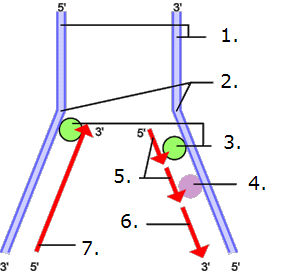
L'origine de la vie sur Terre demeure incertaine. Les plus anciens micro-organismes fossiles observés sont datés d'au moins 3,5 Ga durant le Paléoarchéen. Une étude publiée en 2015 sur des inclusions de carbone considérées comme d'origine organique leur assigne un âge de 4,1 milliards d'années et plus récemment des précipités hydrofuges sous-marins trouvés dans des roches sédimentaires ferrugineuses de la ceinture de roches vertes de Nuvvuagittuq ont été interprétés comme de possibles traces de vie il y a au moins 3,77 milliards d'années et peut-être 4,28 milliards d'années. Si leur origine biologique est confirmée, la vie pourrait donc être apparue dès l'Hadéen.